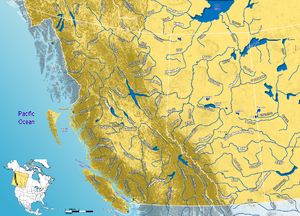
60° 14′ N, 123° 29′ O
La Fort Nelson est une rivière de la Colombie-Britannique et un affluent du fleuve Mackenzie qui se jette dans l'océan Arctique au Canada.